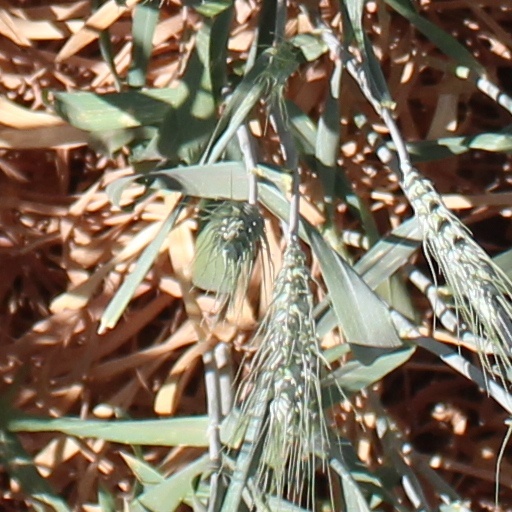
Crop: wheat